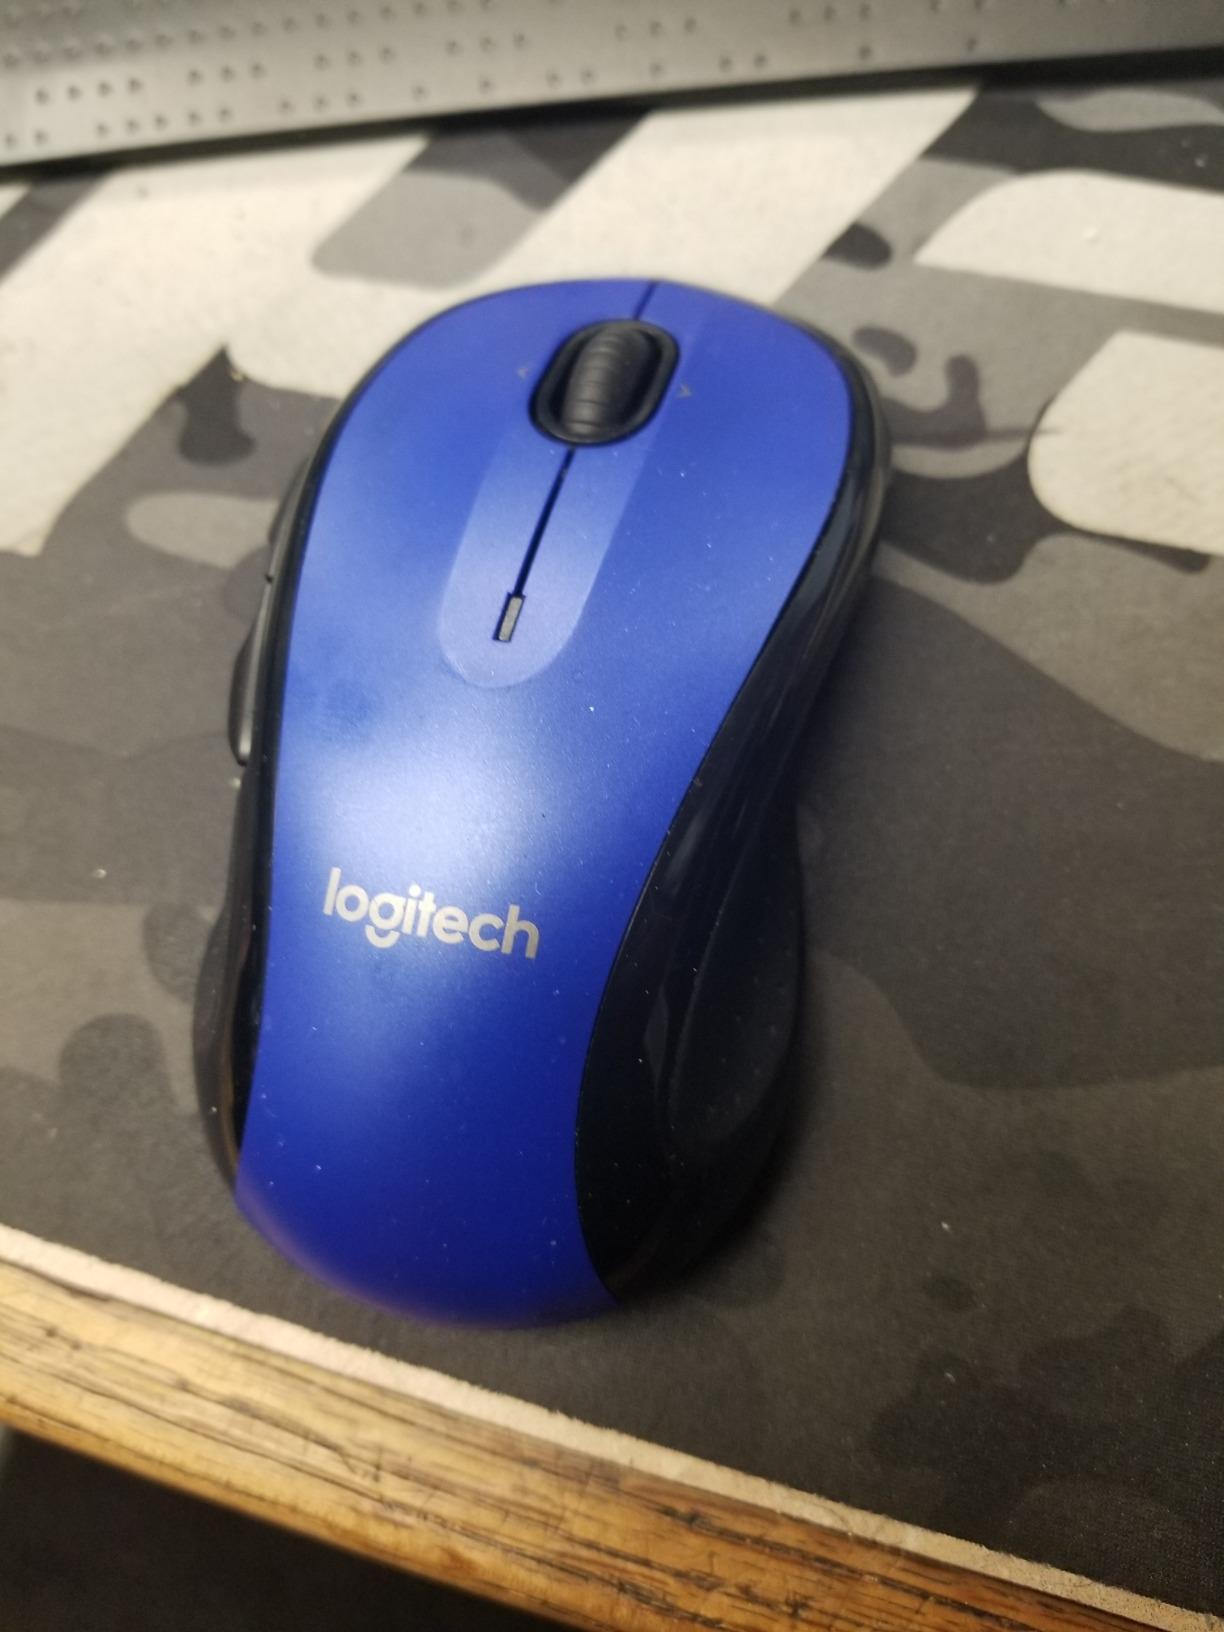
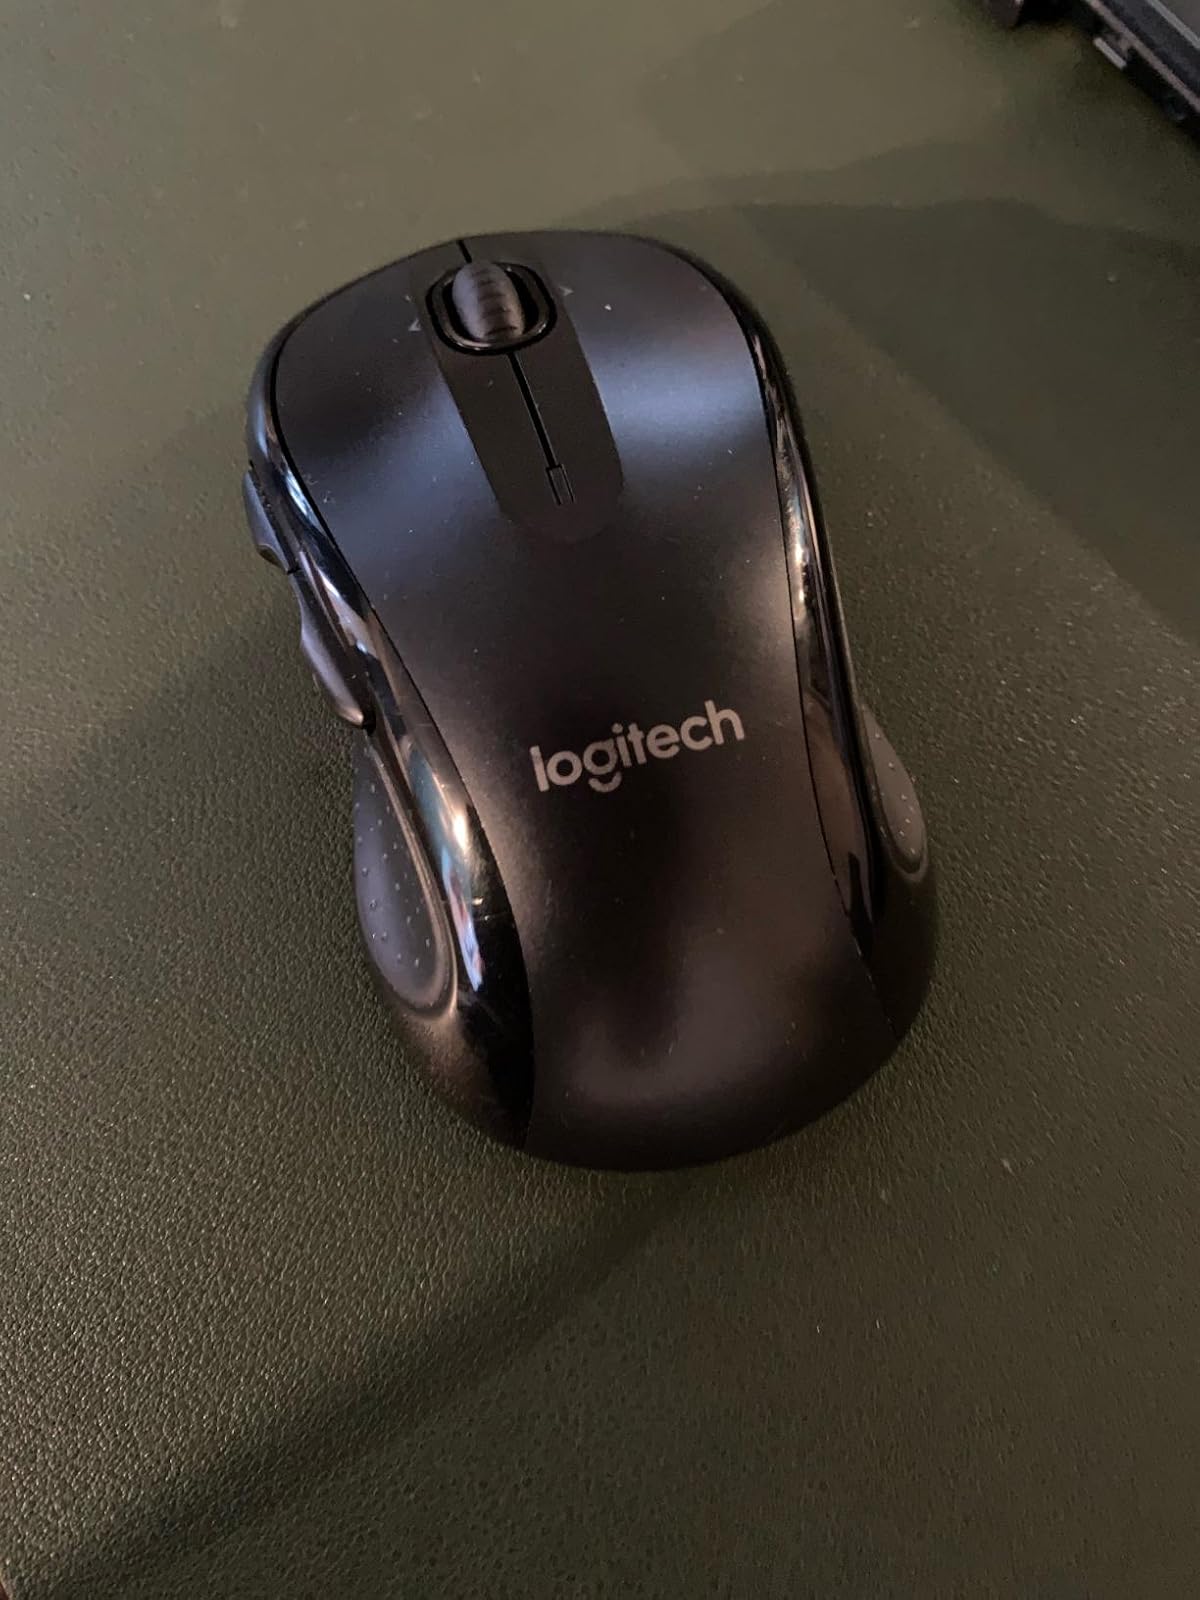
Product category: mouse
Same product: no